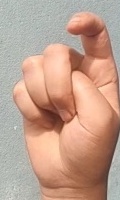
ASL sign: X